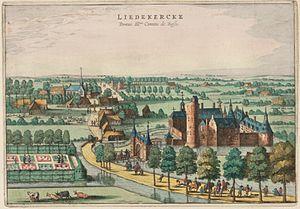
Liedekerke est une commune néerlandophone de Belgique située en Région flamande dans la province du Brabant flamand.